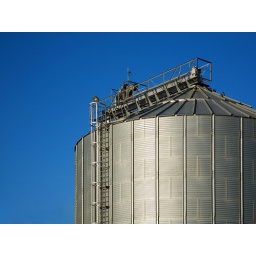
grain silo against a blue sky